Tydskrif vir Letterkunde

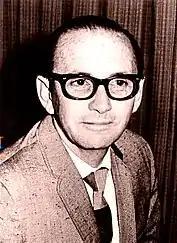
Coenie Rudolph.

Originally, the journal was known as "Die Afrikaanse boek". In 1936 it became the journal for the "Afrikaanse Skrywersvereniging". The Skrywerskring was founded in Johannesburg and its goal was to positively promote the Afrikaans literature and arts. The journal's title was soon changed to "Jaarboek van die Afrikaanse Skrywersvereniging". It held this title until 1950. The first editions were compiled by C.M. van den Heever, and other prominent writers that were part of the Skrywerskring. The group did not allow any women to join the group. Elisabeth Eybers, a poet who was not allowed to join the group, once described it as: "Die Johannesburgse Vereniging vir Manlike Belangstellendes in Letterkunde" [The Johannesburg Association for Men interested in Literature].